Janda pulang (drink)

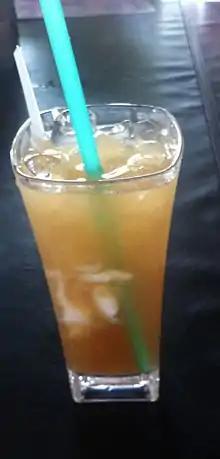

Janda pulang (Negeri Sembilan Malay: , Jawi: اءير جندا ڤولڠ) is a traditional drink in Kuala Pilah, Negeri Sembilan, Malaysia. It is suitable to drink with lunch and during hot days.